Hertford, Luton and Dunstable Railway

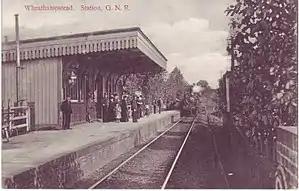
Wheathampstead railway station

In 1917 halt platforms were erected on both the Dunstable and Hertford branches, immediately north of Hunter's Bridge. These were for the sole use of railway employees, as there was no public Welwyn station there. On 16 August 1920 the platform on the Dunstable branch, developed by the provision of timber-built station buildings, was opened to passengers with access from Hunter's Bridge, and thus became the predecessor to the present station at Welwyn Garden City. In November 1920 a footnote reference to a train in the timetable says "Calls at a "Halt" at Welwyn Garden City between Hatfield and Ayot'. There were then five down trains and three in the up direction each weekday.